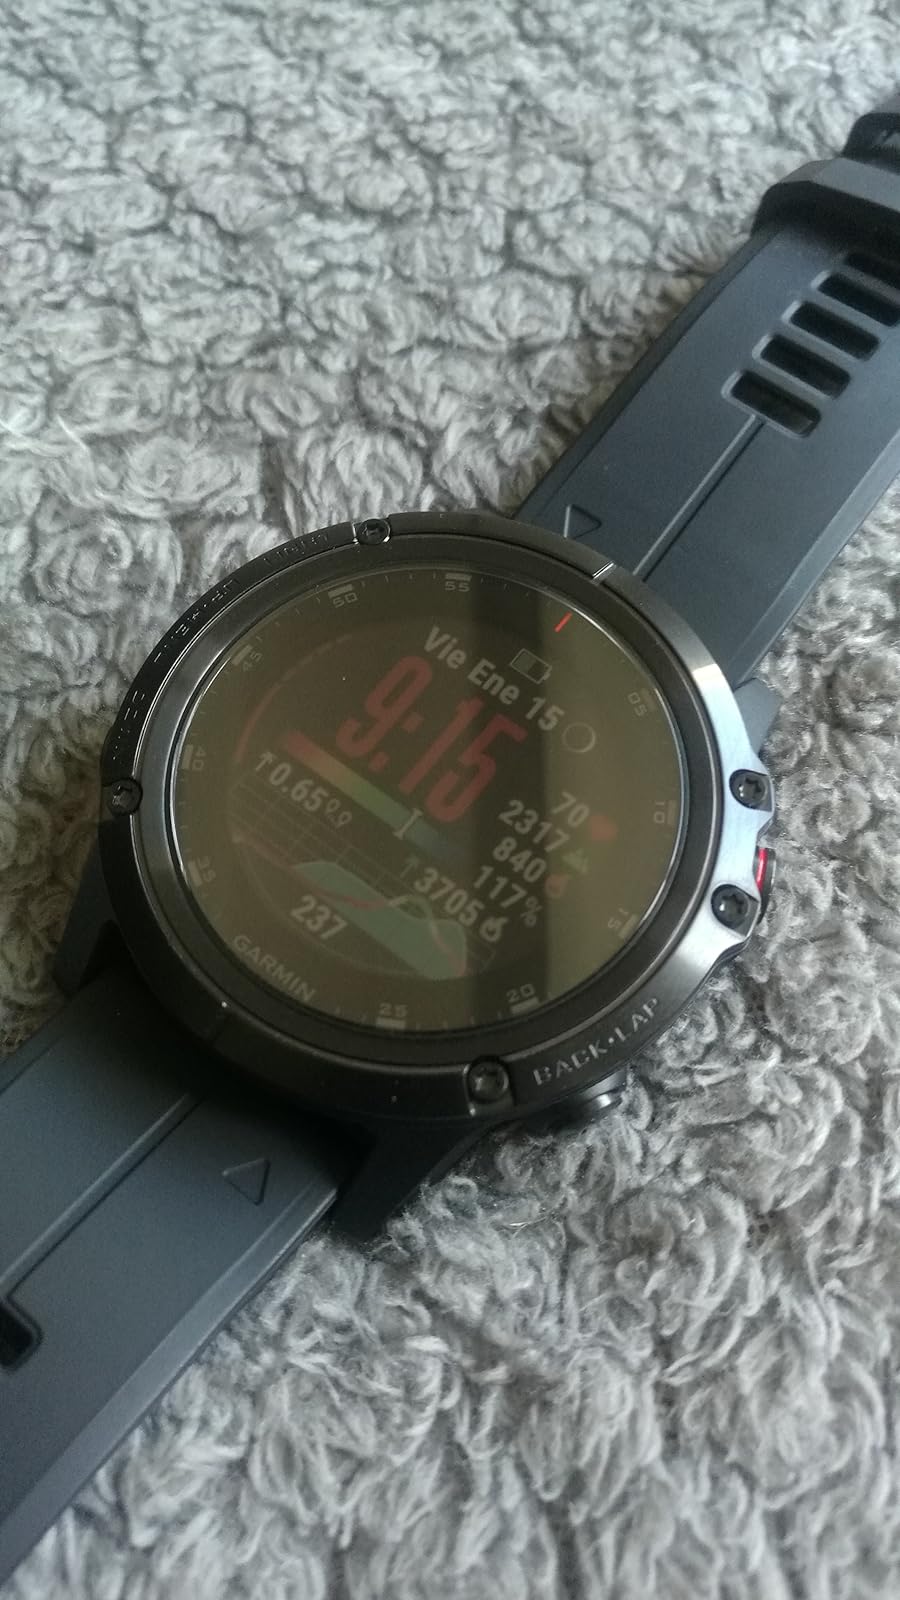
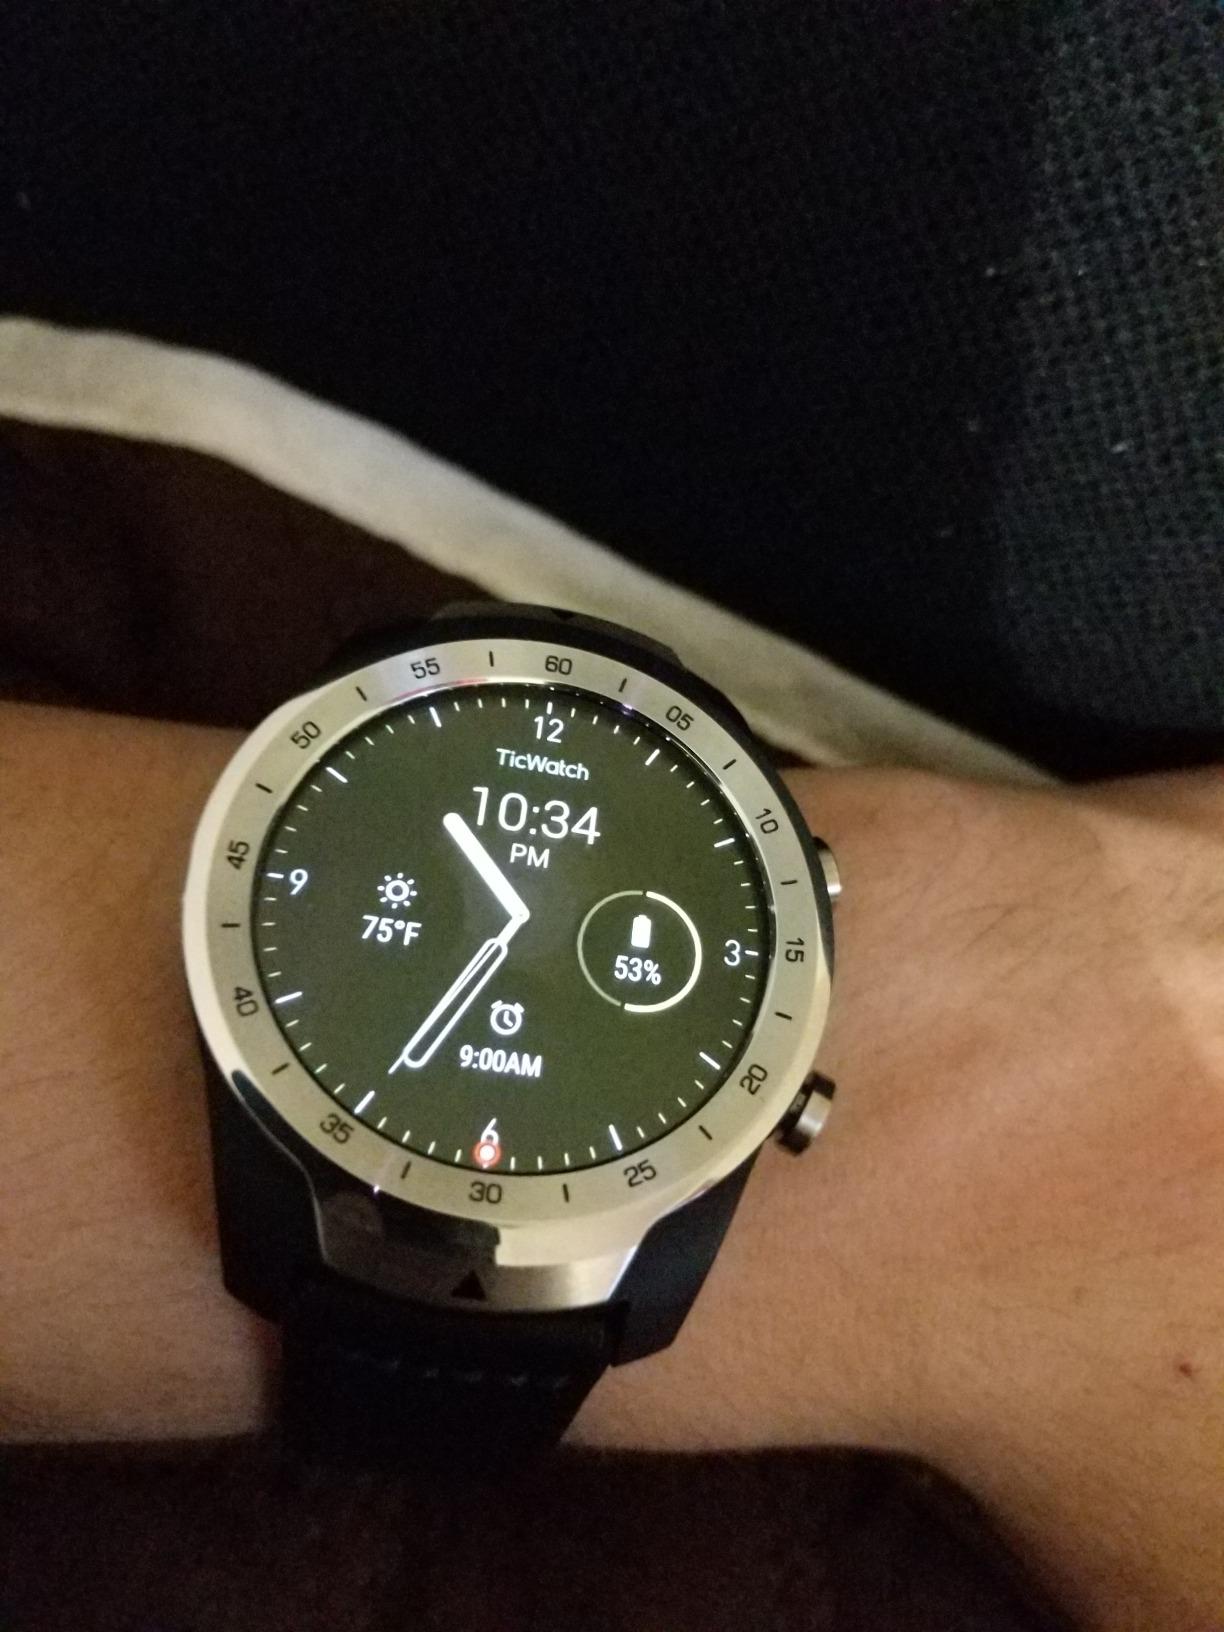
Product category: smartwatch
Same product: no